Mount Jōnen

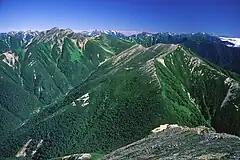
Mount Yokotooshi and Mount Otensyo from Mount Jōnen

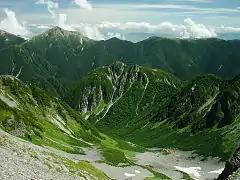
Mount Jōnen and Karasawa from Mount Hotaka

Each source river joins the main stream of Shinano River, then flows to the Sea of Japan.